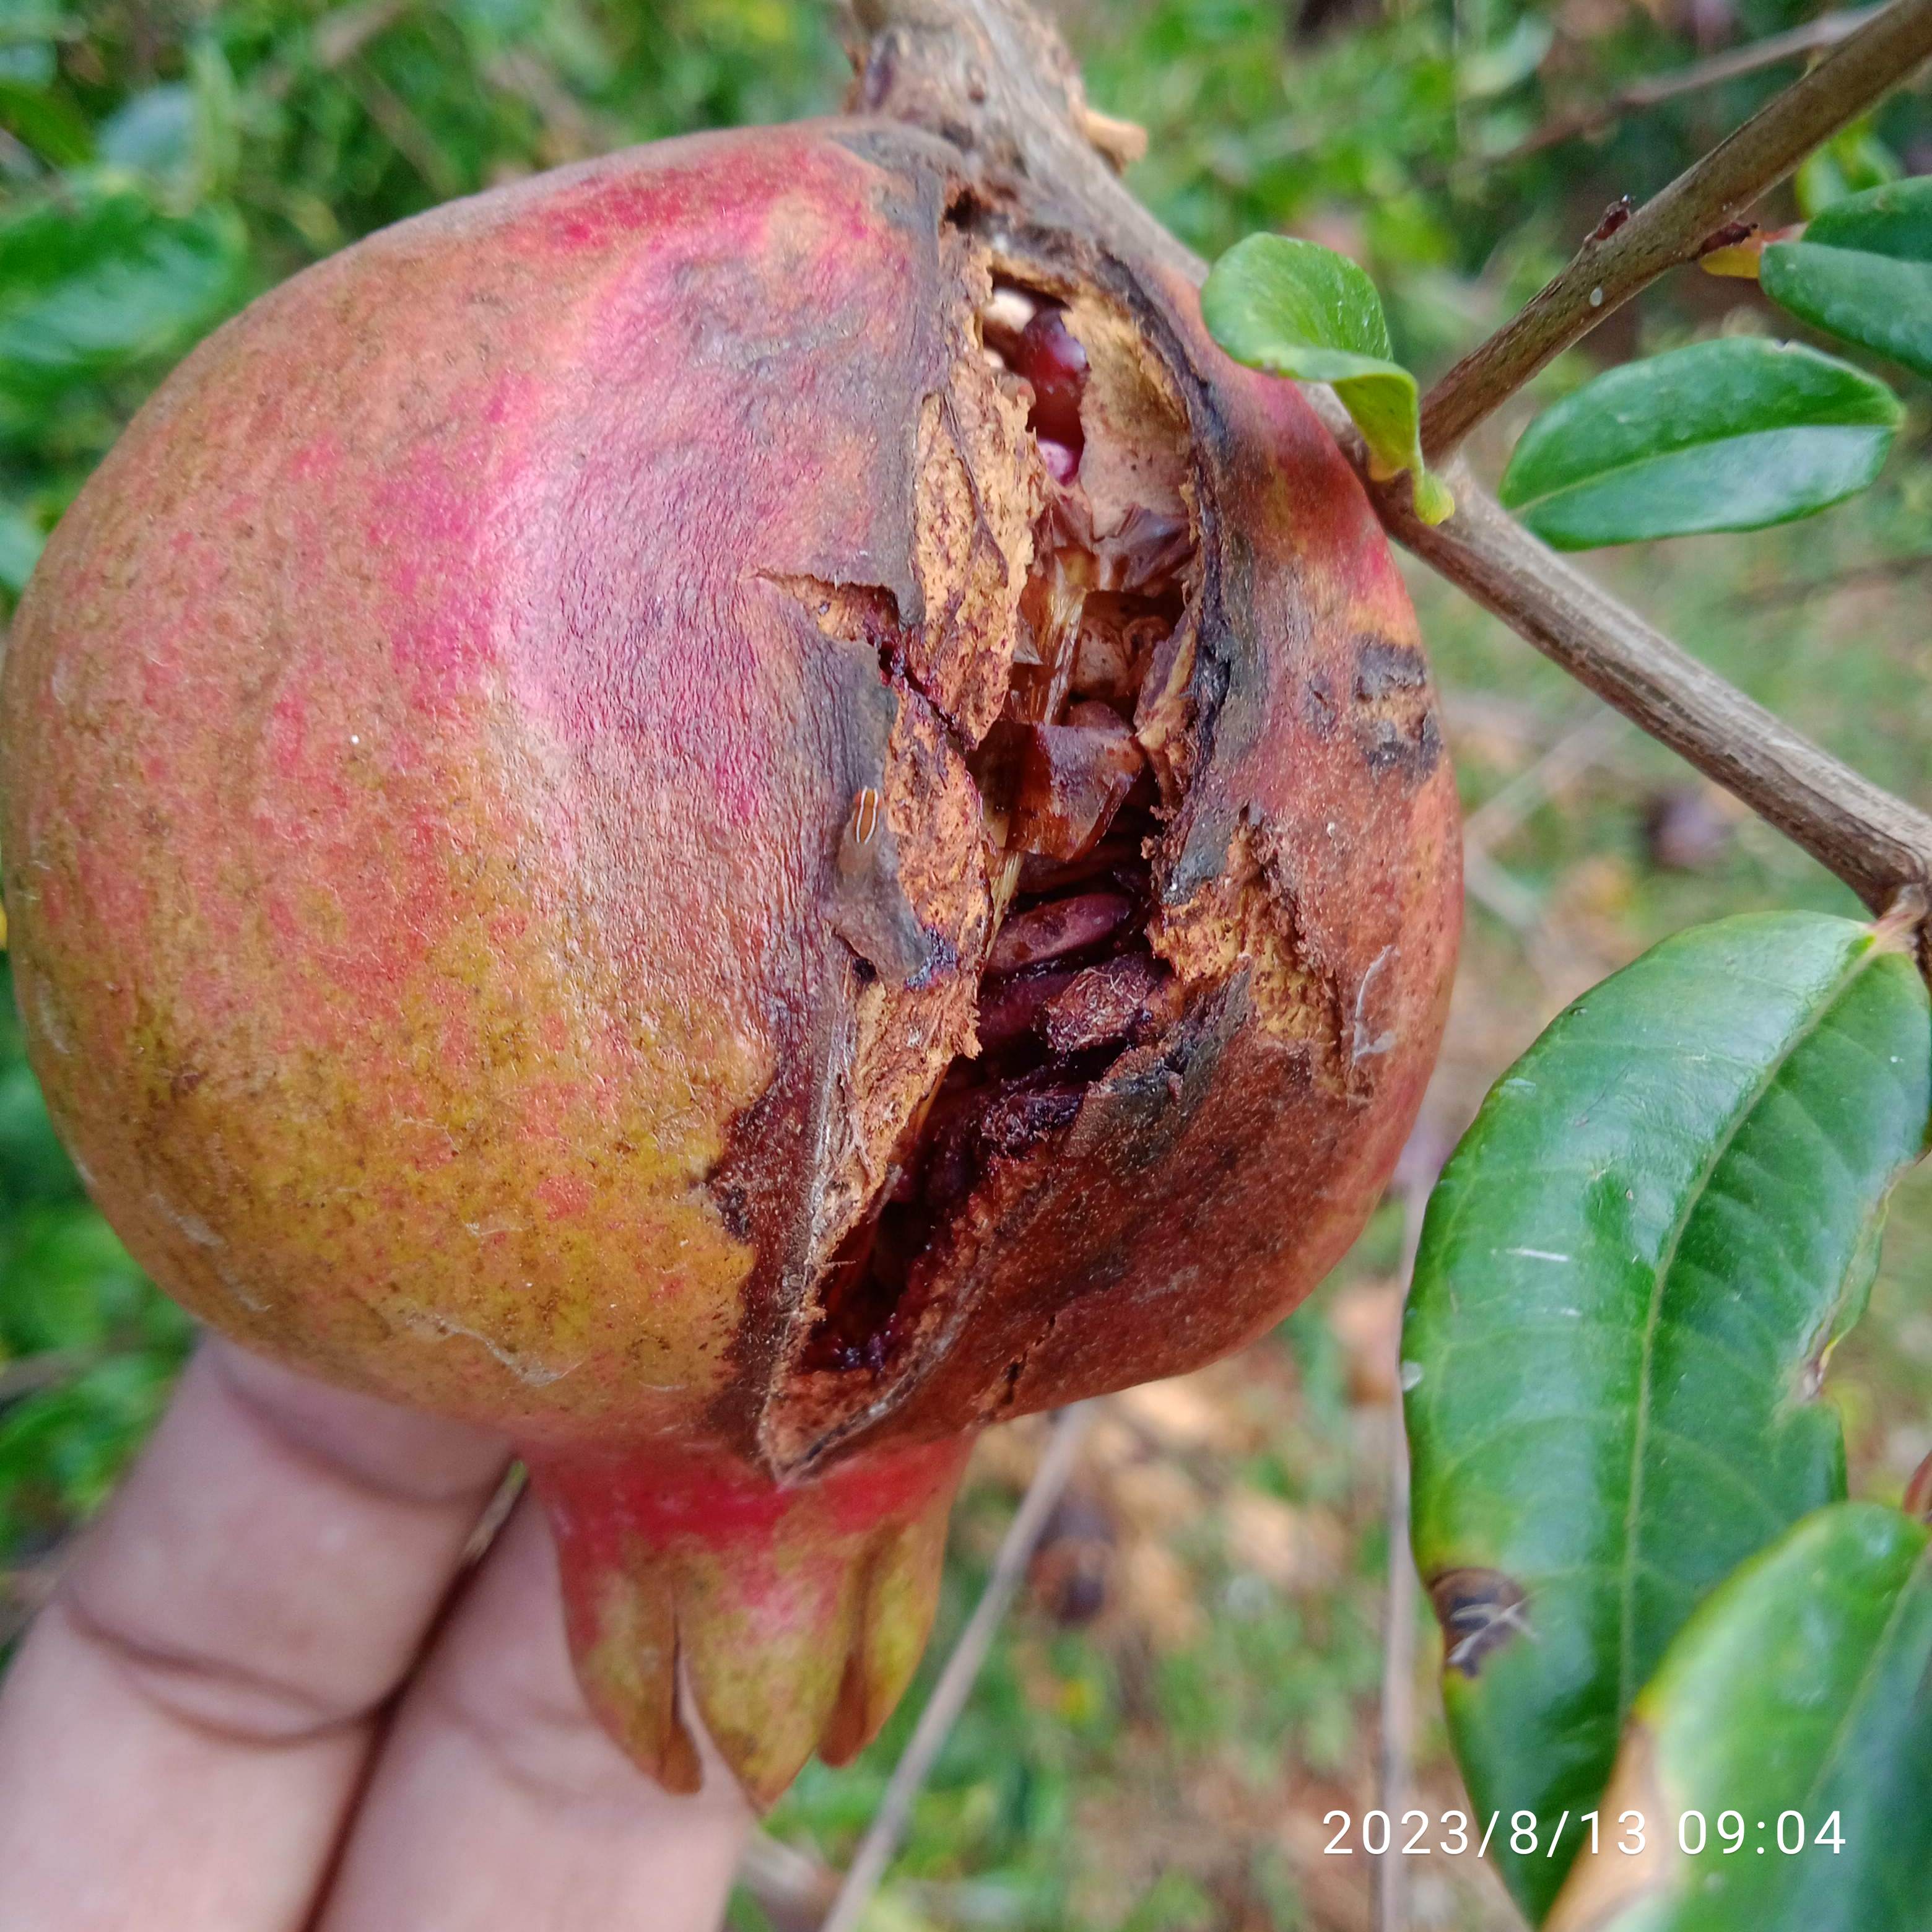
Label: Bacterial_Blight